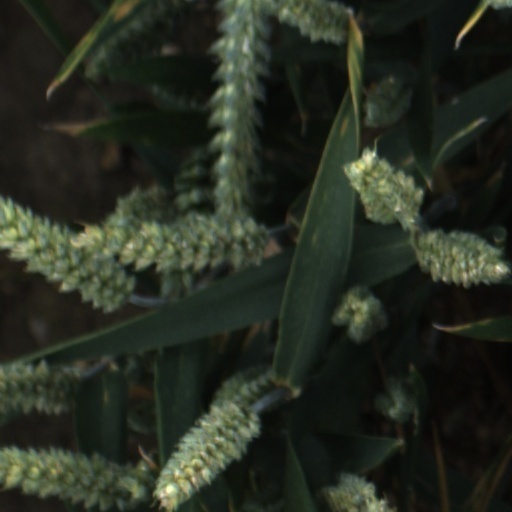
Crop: wheat